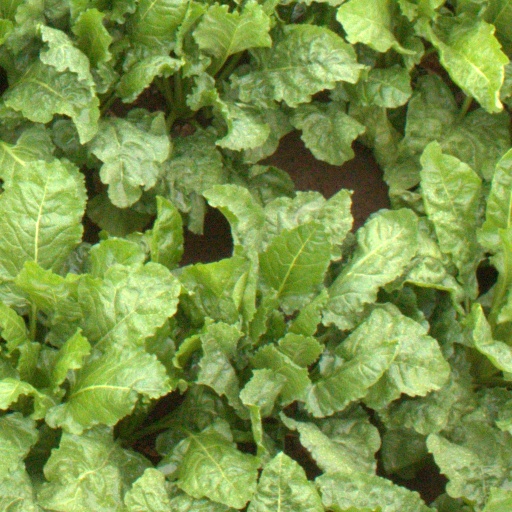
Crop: sugar beet